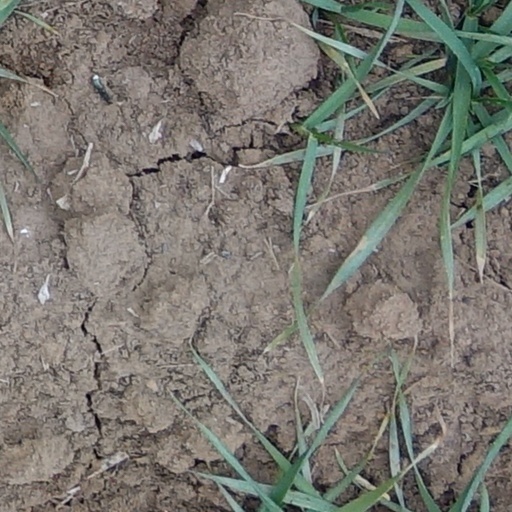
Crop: wheat